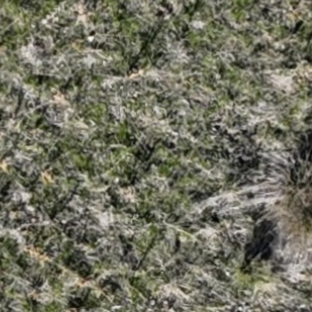
Month: october